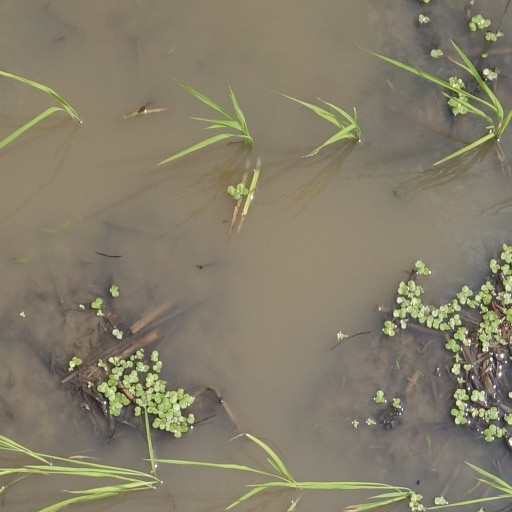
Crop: rice